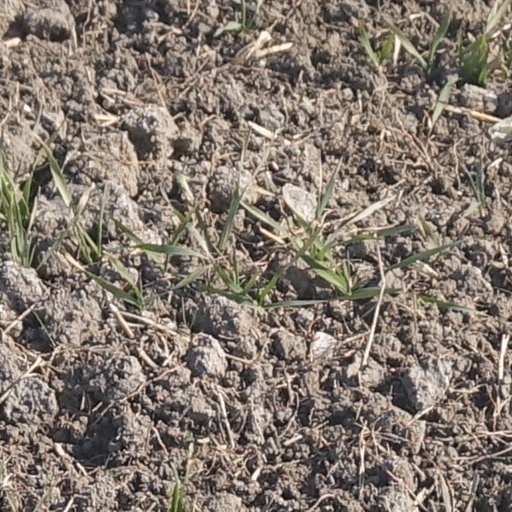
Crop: wheat